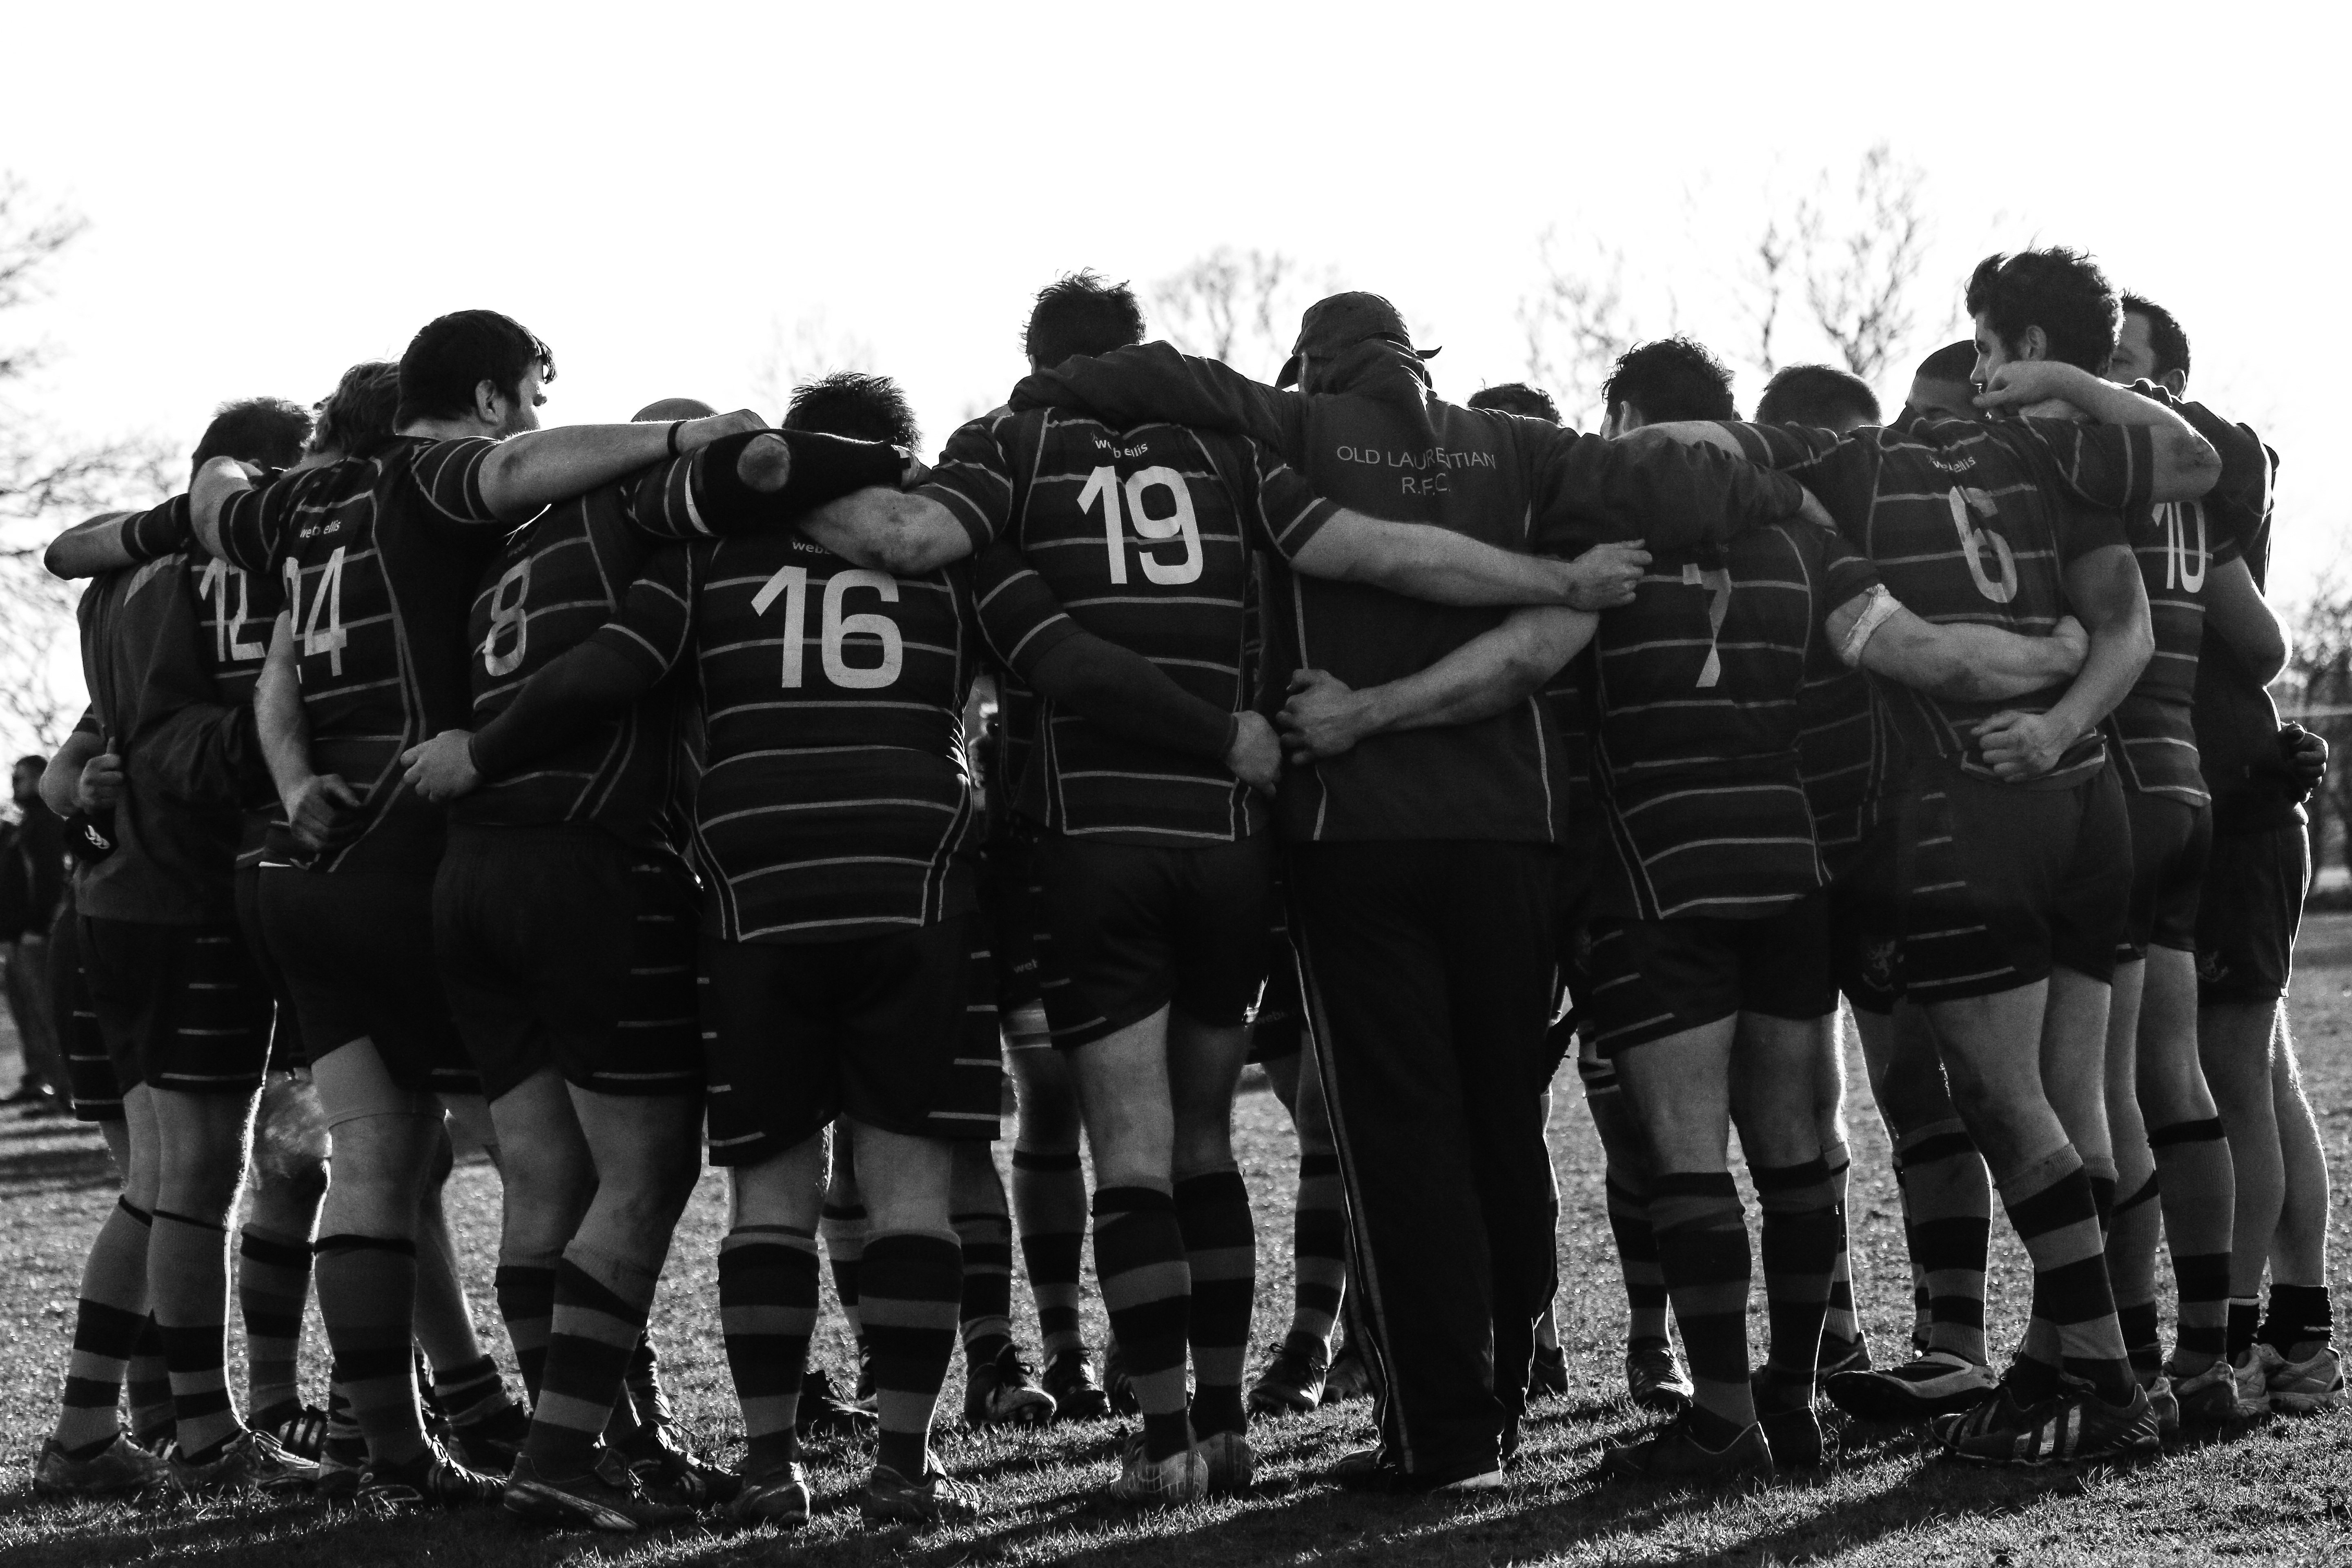
black and white, group, people, sport, crowd, communication, soccer, monochrome, together, stadium, rugby, team, focus, teamwork, connection, togetherness, support, cooperation, halftime, huddle, monochrome photography, collaboration, teamtalk